George William de Saulles

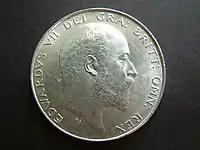
Obverse of a 1905 Edward VII halfcrown showing George William de Saulles' initials underneath the king's bust.

De Saulles as craftsman worked rapidly, and he designed, modelled and engraved most of his dies. He was somewhat influenced by the French school of Louis-Oscar Roty and Jules-Clément Chaplain, but for his official work there was little innovation. His medallic work between 1894 and 1903 comprised at least thirty medals and three plaques, and the medals included: